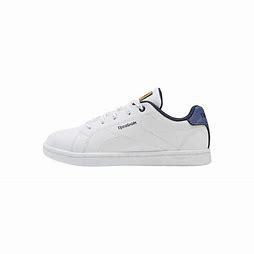
Brand: Reebok
Model: Royal Complete CLN 2